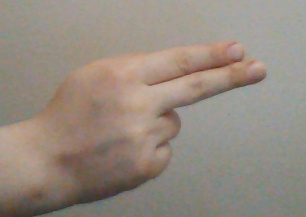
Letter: ain